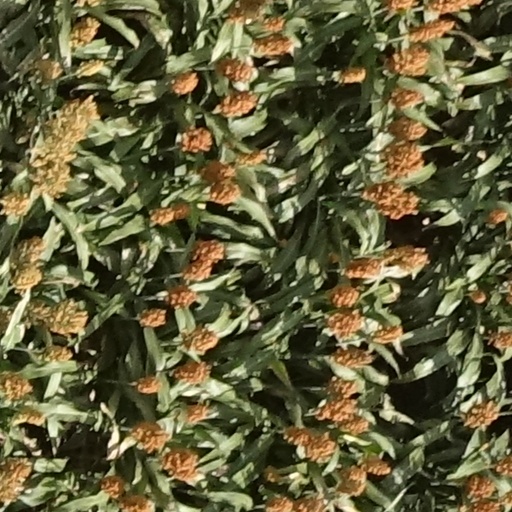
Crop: sorghum